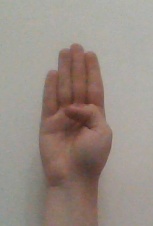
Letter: kaaf